United States v. Progressive, Inc.

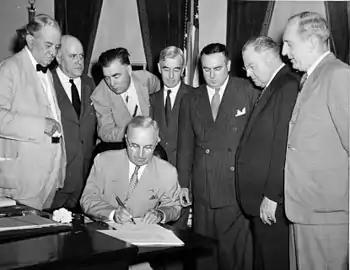
A man in a suit is seated at a desk, signing a document. Seven men in suits gather around him.

If there was no secret, then there was no reason for security. The scientists, in particular, chafed under the wartime controls, which were not lifted with the surrender of Japan. On September 1, 1945, Samuel K. Allison used the occasion of the announcement of the founding of the Institute for Nuclear Studies to call for freedom to research and develop atomic energy. He told the press that if controls were not removed, nuclear scientists might turn to the study of the color of butterfly wings. Enrico Fermi warned that "unless research is free and outside of control, the United States will lose its superiority in scientific pursuit".